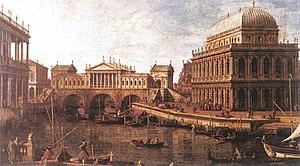
Giovanni Antonio Canal, plus connu sous le nom de Canaletto, est un peintre vénitien célèbre pour ses panoramas de Venise.